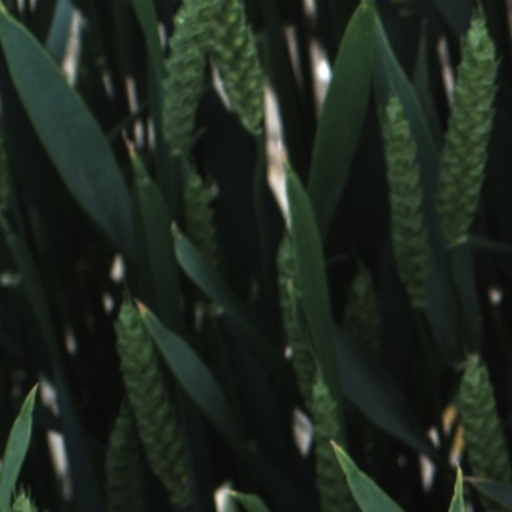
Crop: wheat